List of reptiles of Mexico

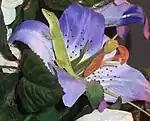
"Anolis carolinensis"

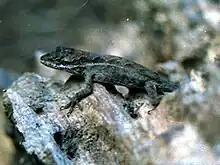
"Anolis crassulus"

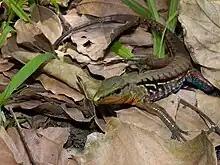
"Holcosus festivus"

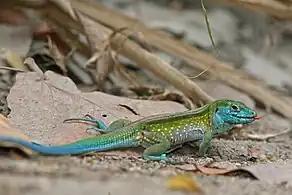
"Holcosus undulatus"

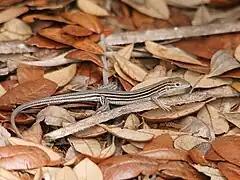
"Aspidoscelis sexlineata"

Dactyloidae is a family of lizards commonly known as anoles. They are small lizards native to the American continent, from the southeastern United States, the Caribbean, Central America to South America. They are characterized by having a parietal eye; most have a greenish color and a very long tail. Adult males exhibit a brightly colored fold of skin in the gular region. They feed on insects, mainly crickets. The majority is arboreal. They are very territorial animals. There are around 390 species recognized on the American continent, and 55 species that occur in Mexico.